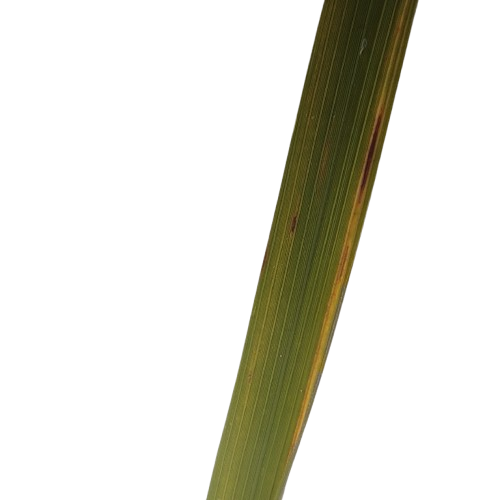
Label: Rice Stripes